George O. Van Orden

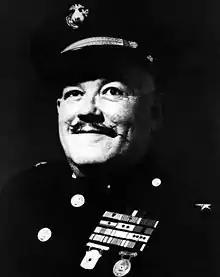
BG George O. Van Orden, USMC

George Owen Van Orden (September 9, 1906 – May 13, 1967) was a decorated U.S. Marine brigadier general. He is most noted for his service as executive officer of the 3rd Marine Regiment during the Bougainville Campaign, where he received the Navy Cross, the United States military's second-highest decoration awarded for valor in combat. Van Orden completed his career as director of First Marine Corps Reserve District in Boston, Massachusetts.